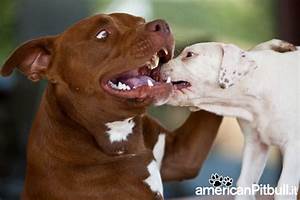
Label: cane